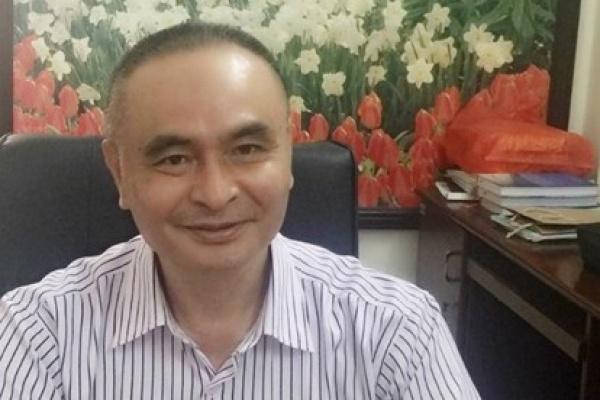
ở phía sau lưng của người đàn ông có sự xuất hiện của một bức tranh